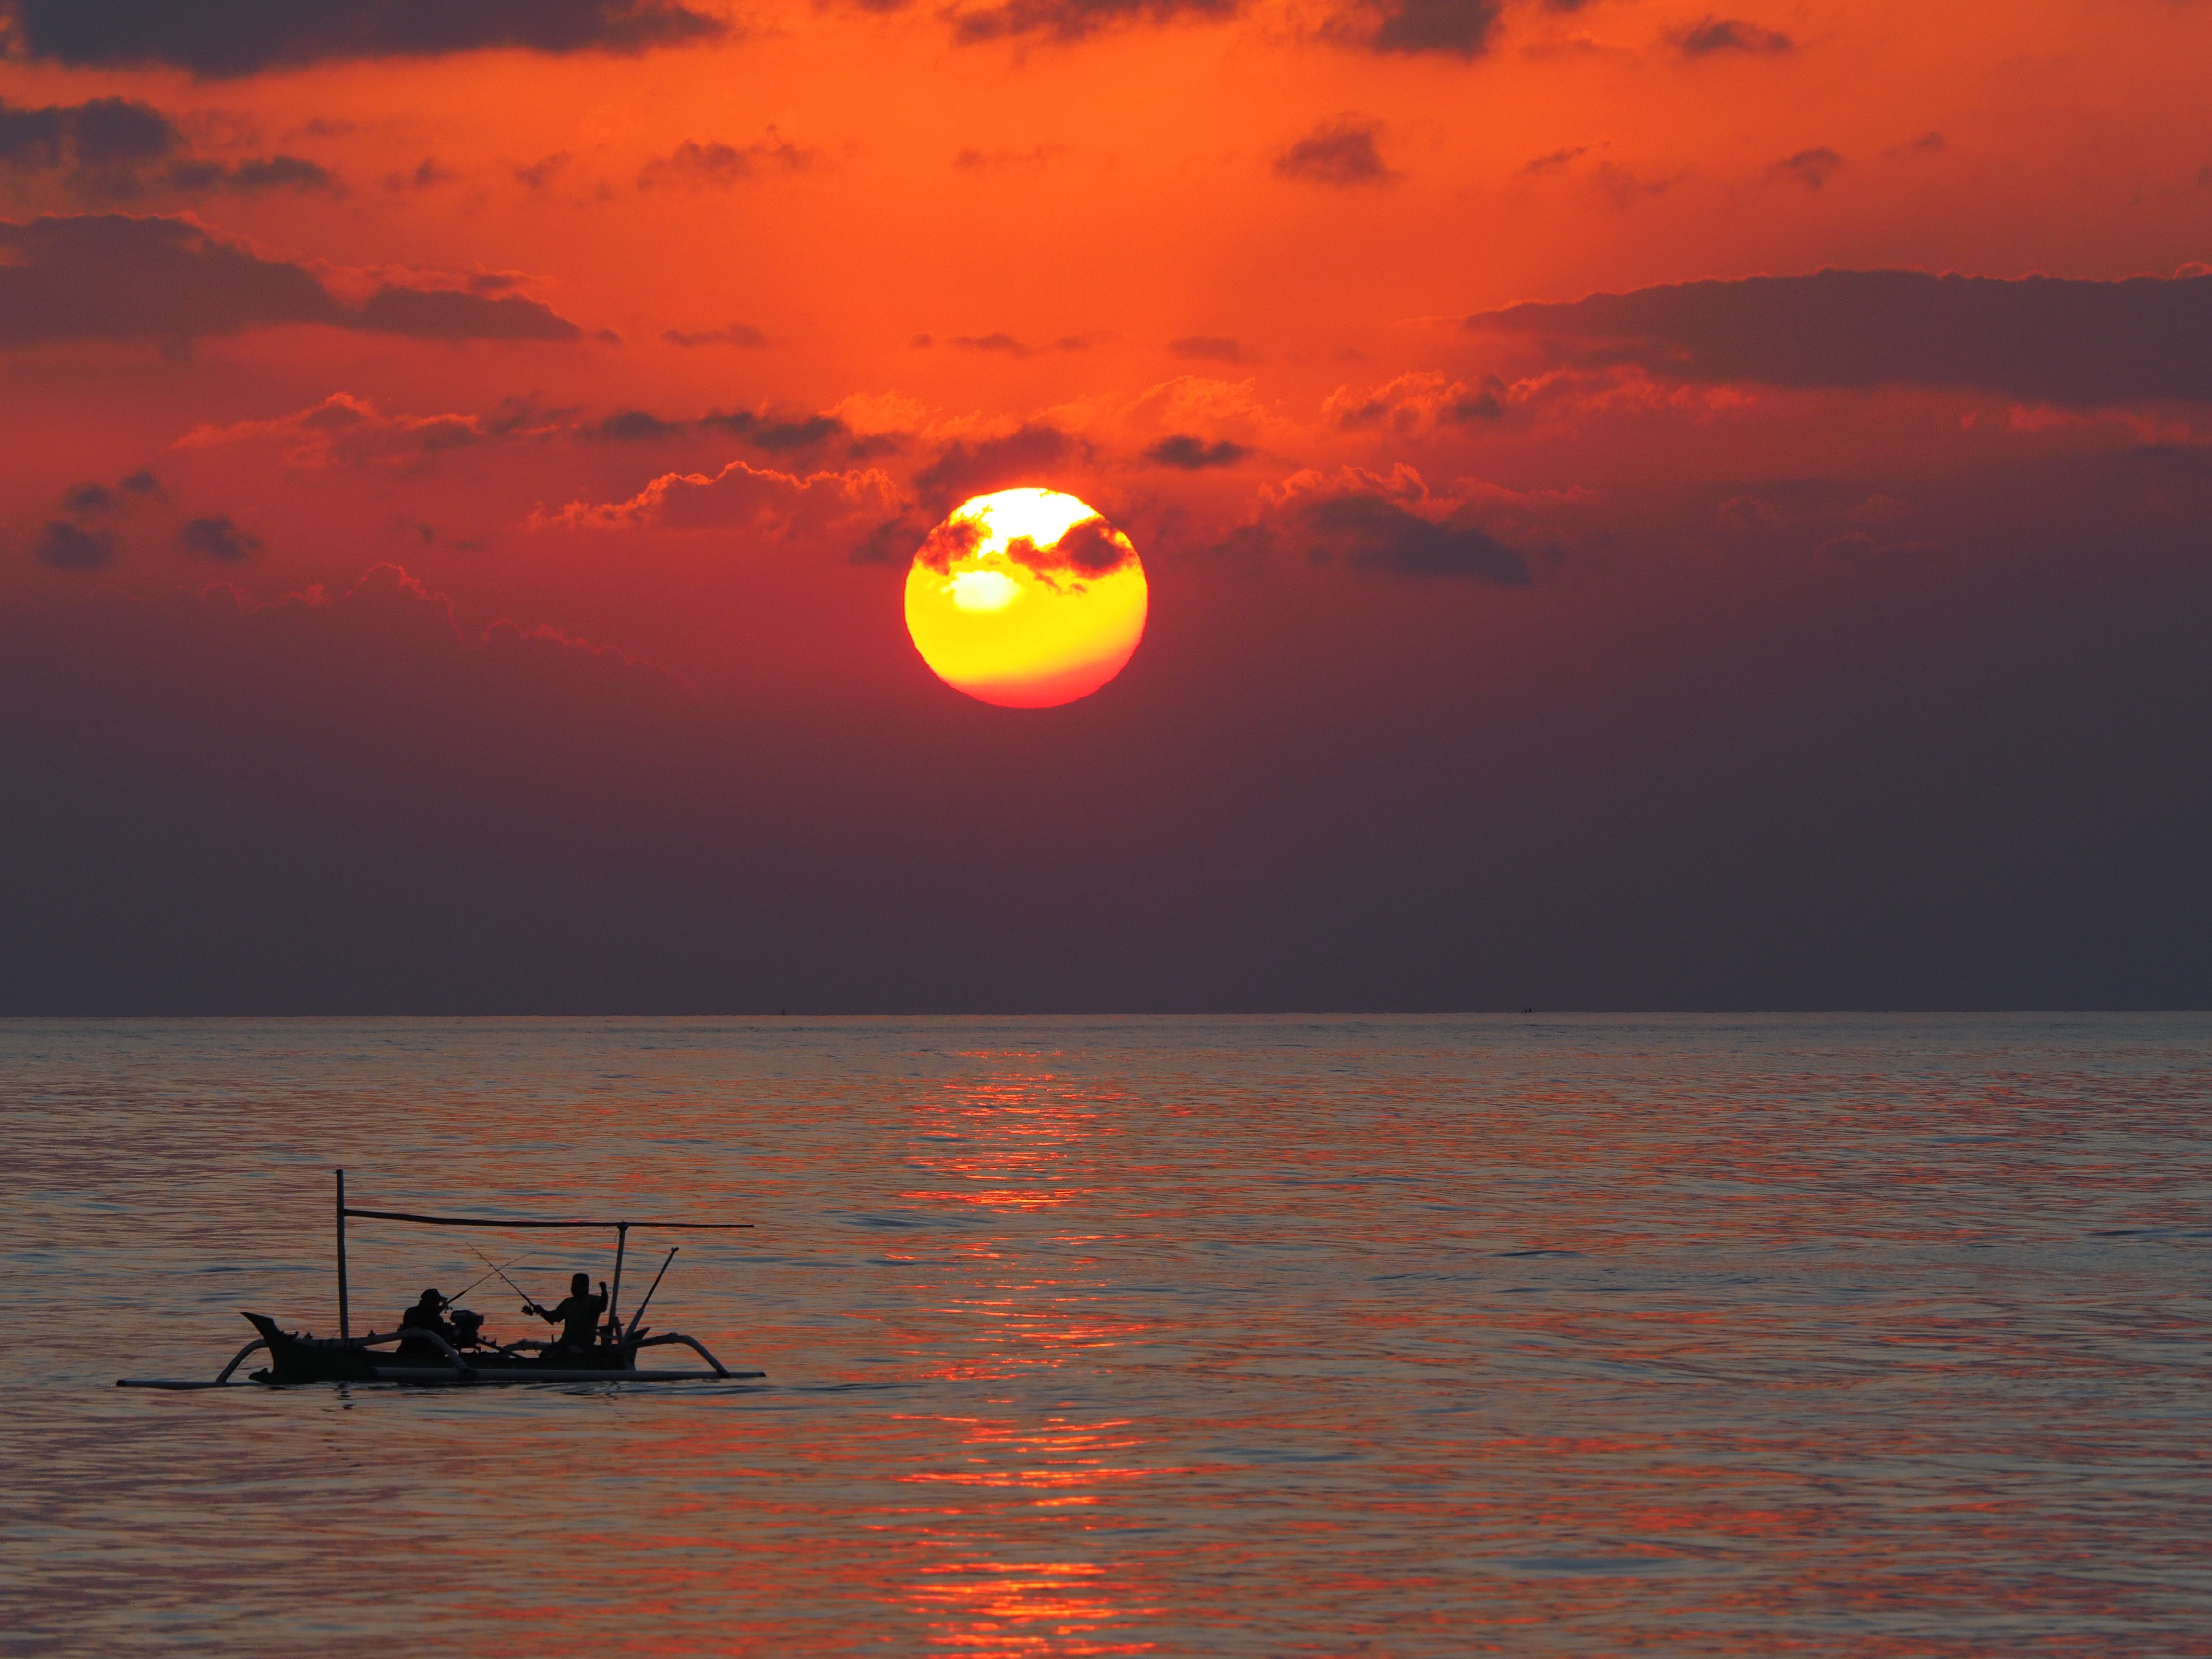
sea, water, ocean, horizon, cloud, sky, sun, sunrise, sunset, morning, dawn, dusk, evening, reflection, vehicle, romantic, clouds, boats, mood, fischer, afterglow, evening sky, morgenrot, bright red